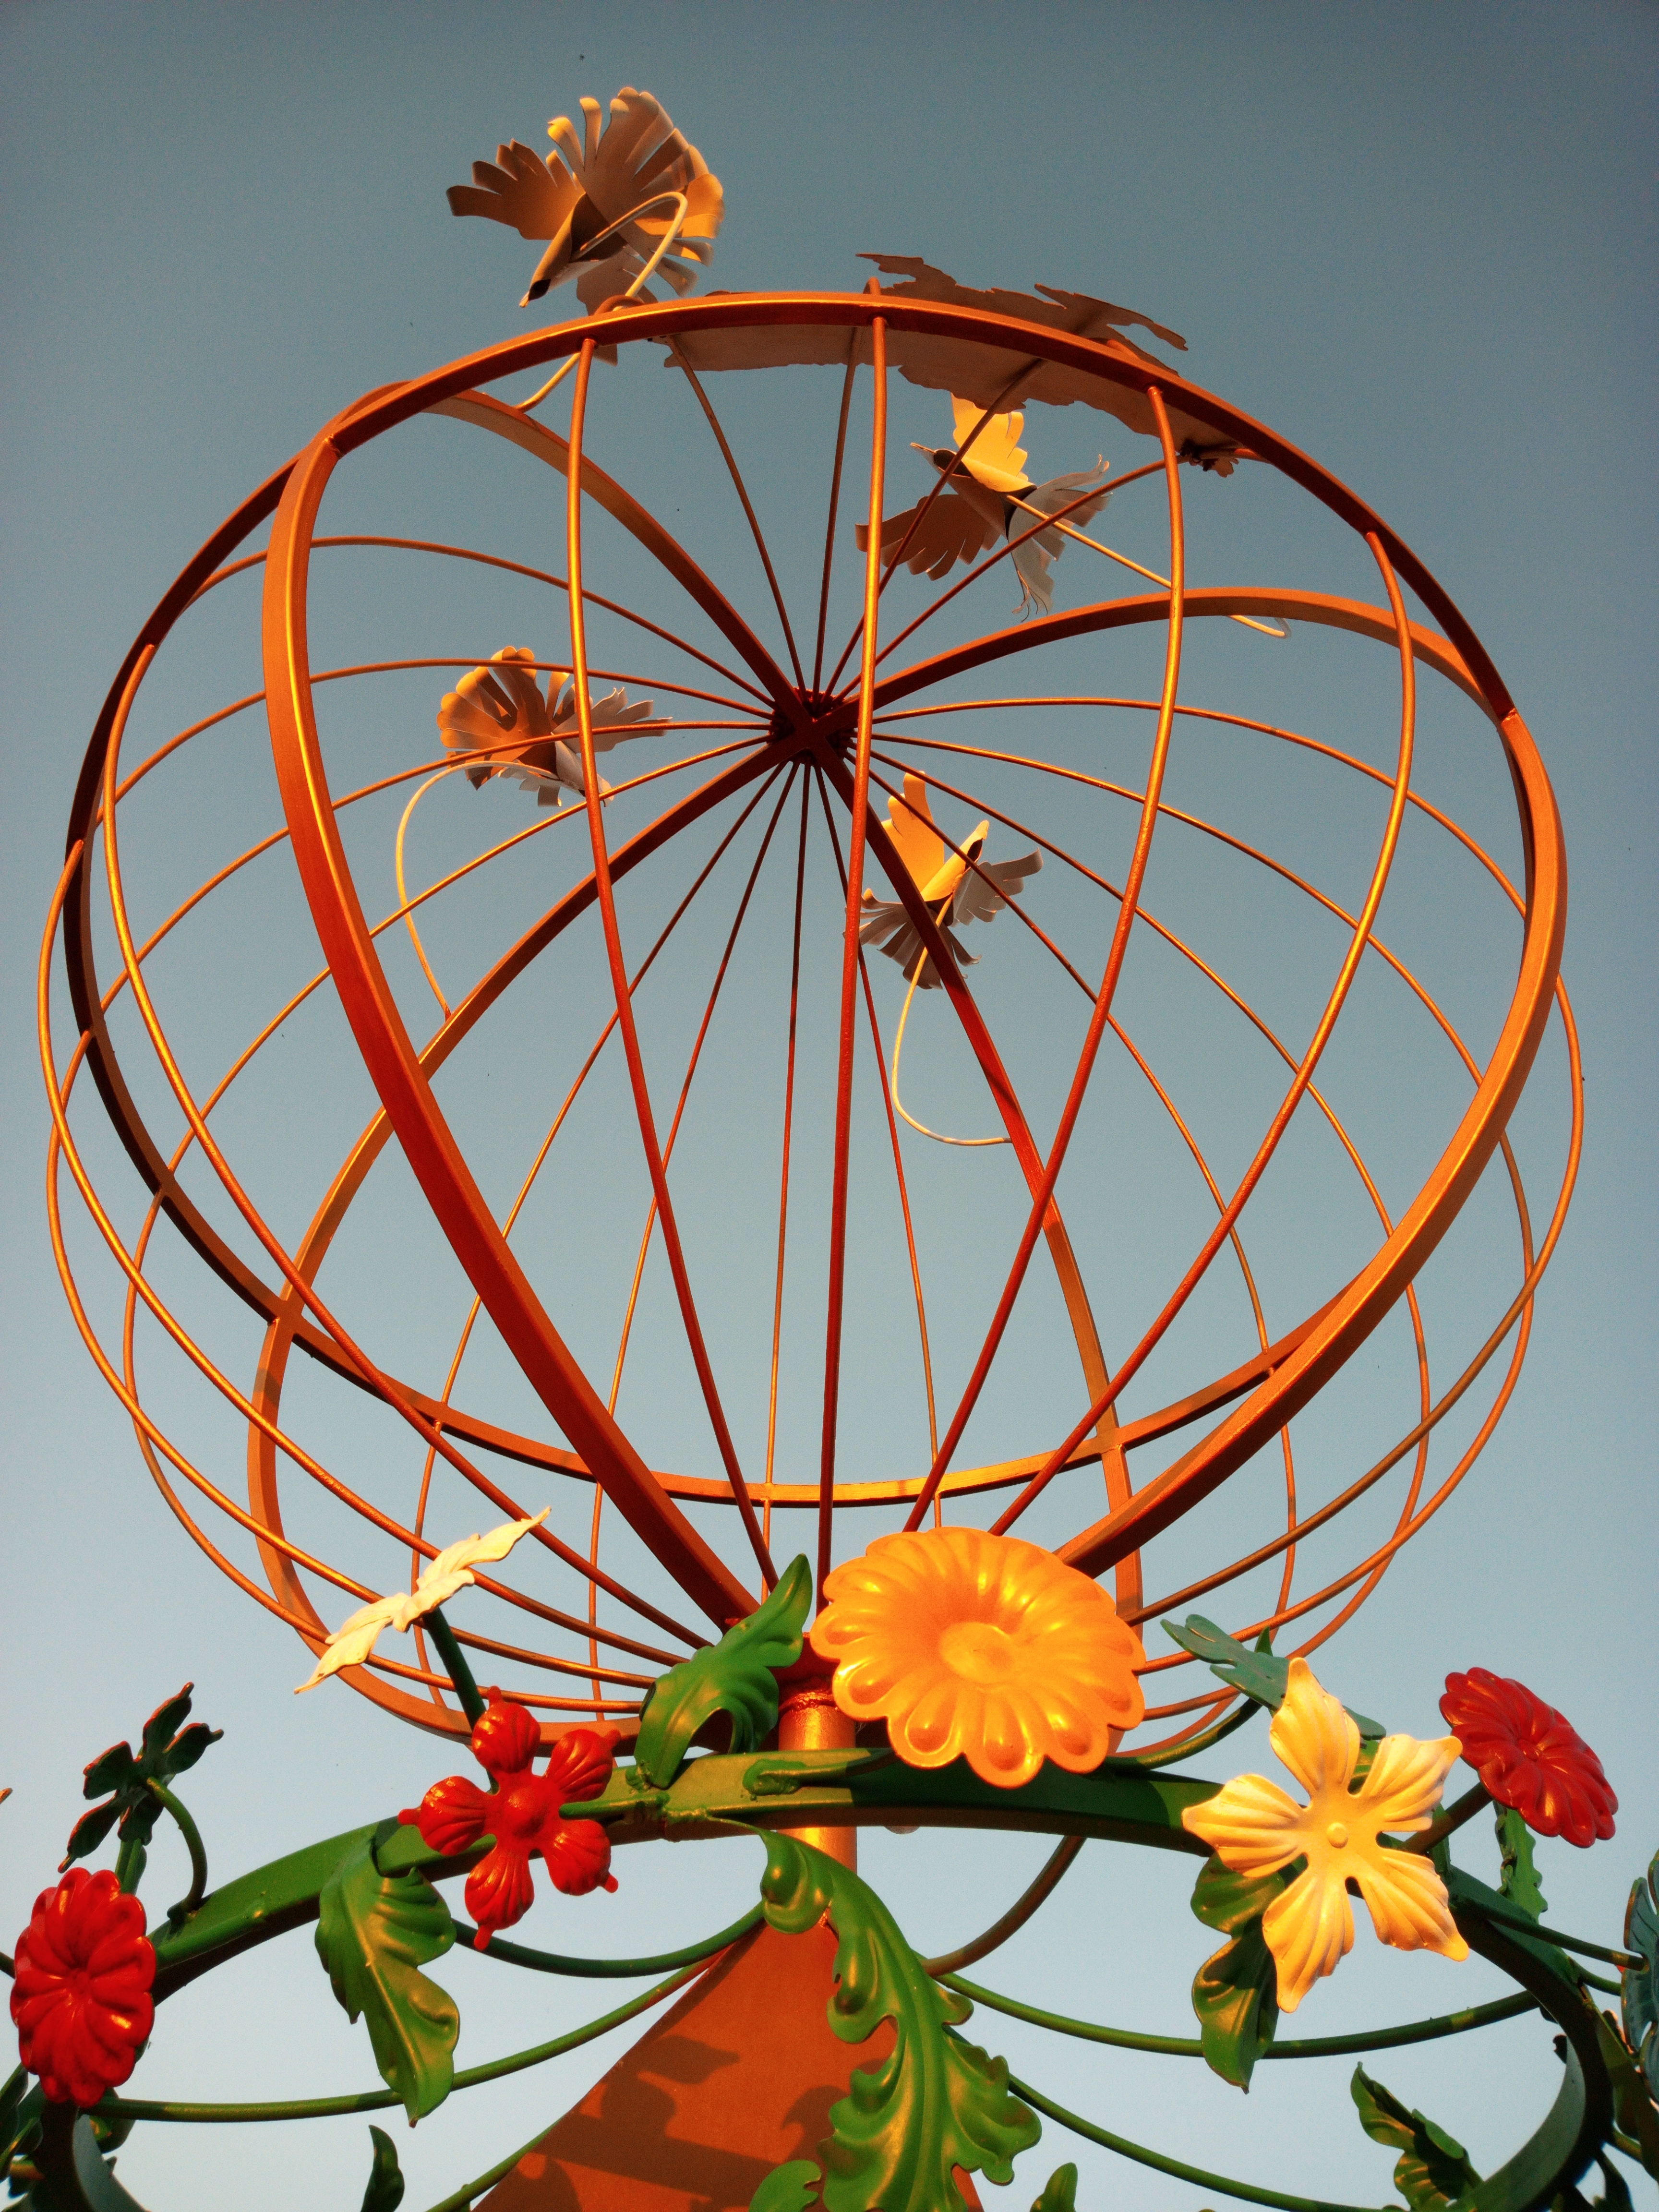
natural, flower, plant, floral design, pole, tourist attraction